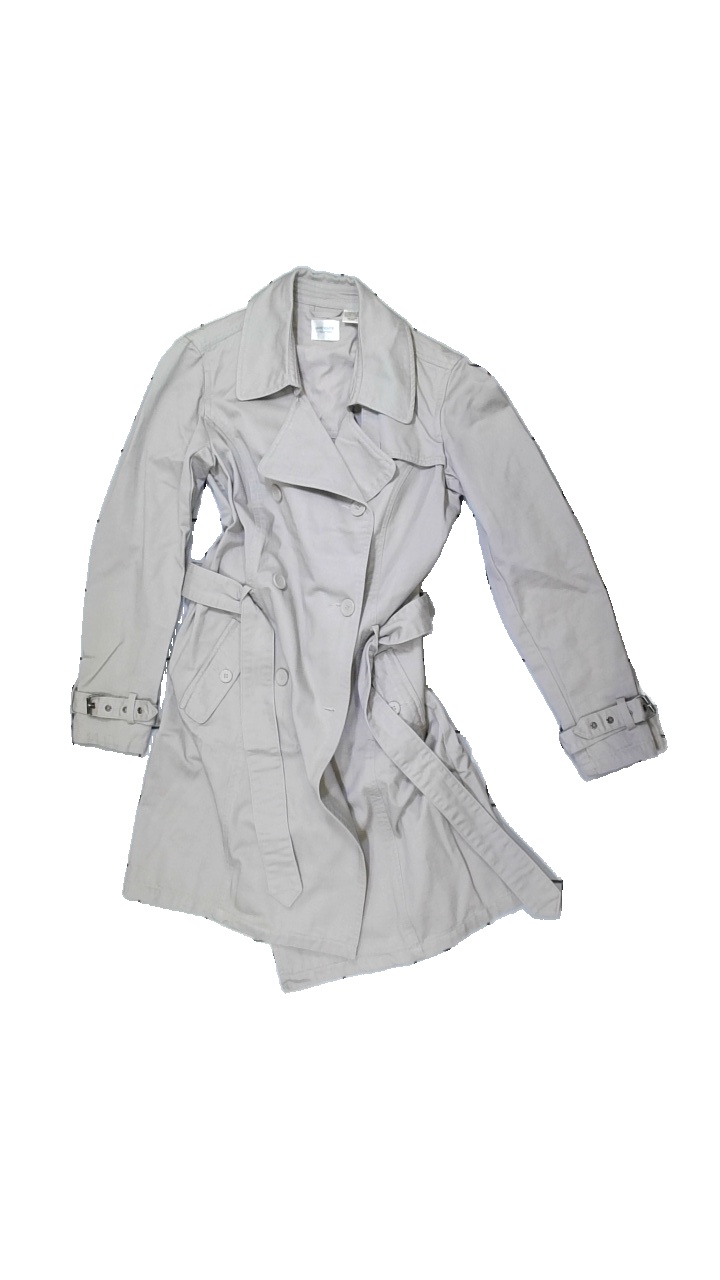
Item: Jacket (Ladies)
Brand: La Redoute
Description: beige jacket
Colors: Beige
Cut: Regular
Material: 100% Cotton
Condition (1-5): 5
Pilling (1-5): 5
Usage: Reuse
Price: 50-100